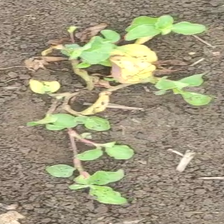
Weed species: Kena_(Commplina_benghalensio)